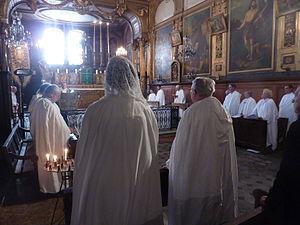
Messe à l'intérieur de la chapelle.
La confrérie des Pénitents blancs de Montpellier est une association catholique essentiellement composée de laïcs. Son siège se trouve à Montpellier dans la chapelle Sainte-Foy.